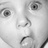
Emotion: surprise